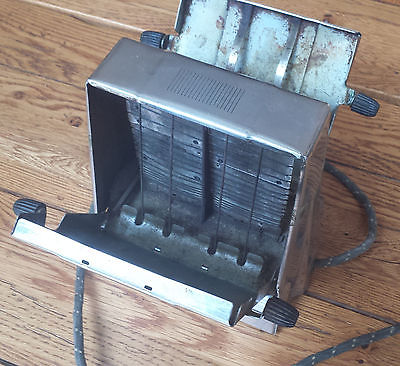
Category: toaster